Pneumonia

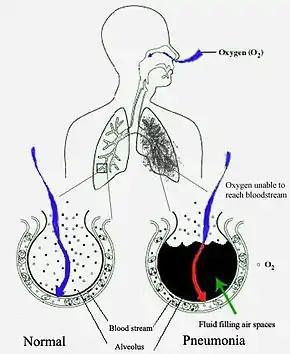
Pneumonia fills the lung's alveoli with fluid, hindering oxygenation. The alveolus on the left is normal, whereas the one on the right is full of fluid from pneumonia.

Pneumonia frequently starts as an upper respiratory tract infection that moves into the lower respiratory tract. It is a type of pneumonitis (lung inflammation). The normal flora of the upper airway give protection by competing with pathogens for nutrients. In the lower airways, reflexes of the glottis, actions of complement proteins and immunoglobulins are important for protection. Microaspiration of contaminated secretions can infect the lower airways and cause pneumonia. The progress of pneumonia is determined by the virulence of the organism; the amount of organism required to start an infection; and the body's immune response against the infection.